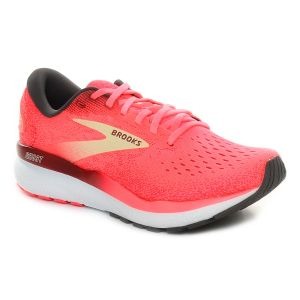
Brooks Scarpa da Running Donna  Ghost 16 Rosa   Sconto 30%
Prezzo: 105,00 €